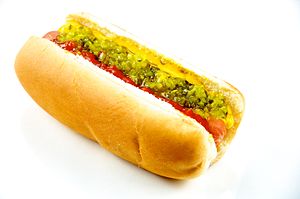
Pølsebrød
Pølsebrød brugt i en hotdog
Et pølsebrød er et aflangt blødt brød bagt på hvedemel.